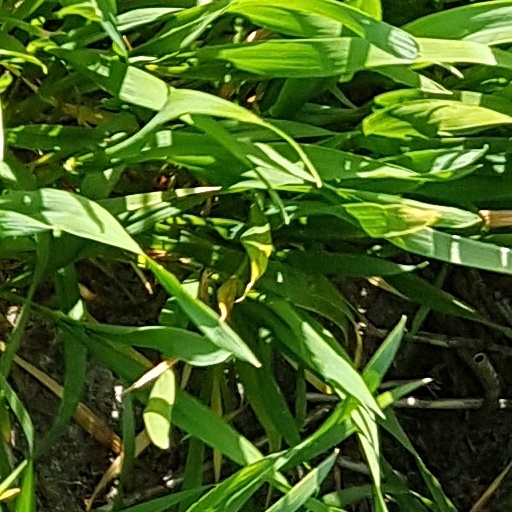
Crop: wheat